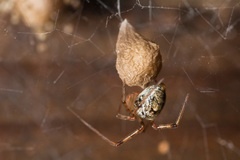
Species: Parasteatoda_tepidariorum